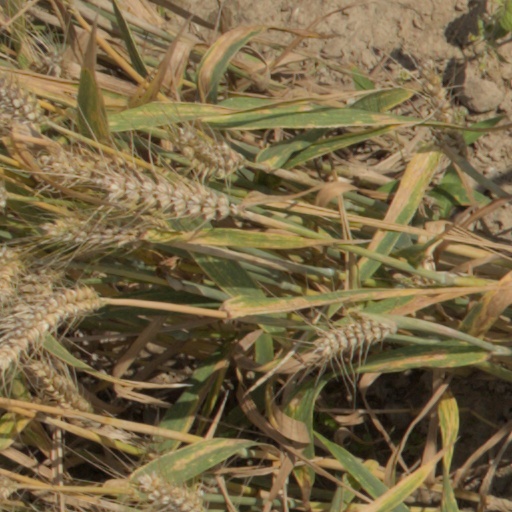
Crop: wheat